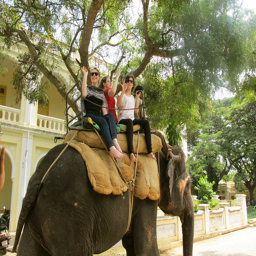
People riding on the back of an elephant in a chair.
People riding on top of an elephant through town.
A group of women riding on the back of an elephant.
The girls all wave from the back of an elephant.
People wave while riding an elephant down the road.